It's Only the End of the World

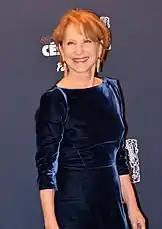
Nathalie Baye at the 42nd César Awards, where she was nominated for Best Supporting Actress.

The film premiered to polarized reactions from festival audiences and critics AlloCiné, a French cinema website, gave the film an average of 3.2/5, based on a survey of 44 French reviews. On review aggregator Rotten Tomatoes, the film holds a approval rating based on reviews, with an average score of . The site's critical consensus reads, ""It's Only the End of the World" is stocked with talent and boasts a story steeped in conflict, but the end result proves a disappointing misfire from writer-director Xavier Dolan." At Metacritic, which assigns a rating out of 100 to reviews from mainstream critics, the film received a score of 48, based on 11 reviews, indicating "mixed or average reviews".